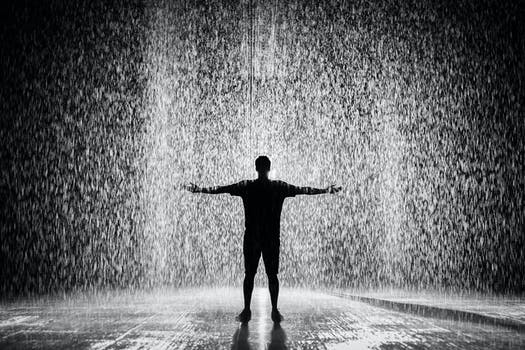
Label: No Watermark